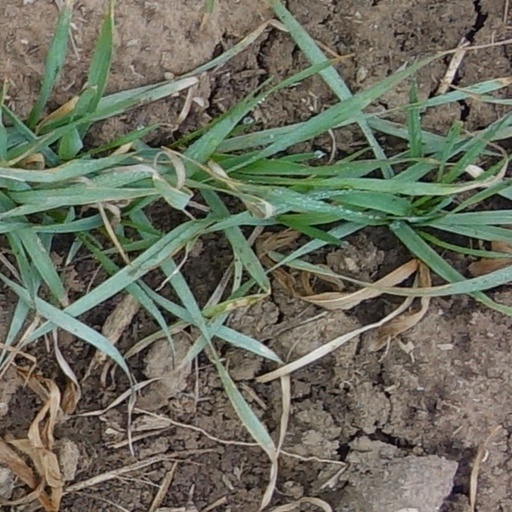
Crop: wheat